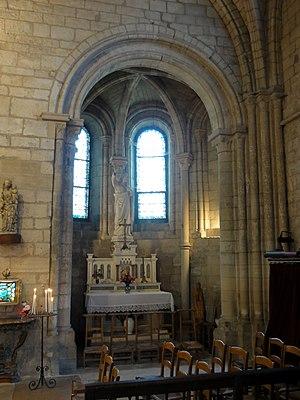
Absidiole sud
L'église Notre-Dame-de-l'Assomption de Champagne-sur-Oise est une église catholique paroissiale située à Champagne-sur-Oise, en France. Elle est connue pour l'architecture gothique élégante de sa nef, édifiée entre 1230 et 1240 environ sous l'influence des grands chantiers royaux parisiens. Sachant que saint Louis fonda lui-même une chapellenie dans l'église en 1239, il est permis de penser qu'il intervint lui-même dans la construction de l'église, dont les travaux s'étaient interrompus entre 1190 et 1230 environ. Les grandes arcades de la nef s'inspirent en plusieurs aspects du rond-point de l'abside de la basilique Saint-Denis, mais leur style reste traditionnel. Les parties hautes sont du meilleur style rayonnant ; le dessin des fenêtres hautes est emprunté de l'église basse de la Sainte-Chapelle ou de la cathédrale d'Amiens, et la façon dont elles sont réunies aux arcatures plaquées simulant le triforium fait l'originalité de l'église de Champagne-sur-Oise. Le transept et le chœur des années 1180-1190 sont également d'une architecture de qualité, même si l'exigüité du chœur peut étonner.